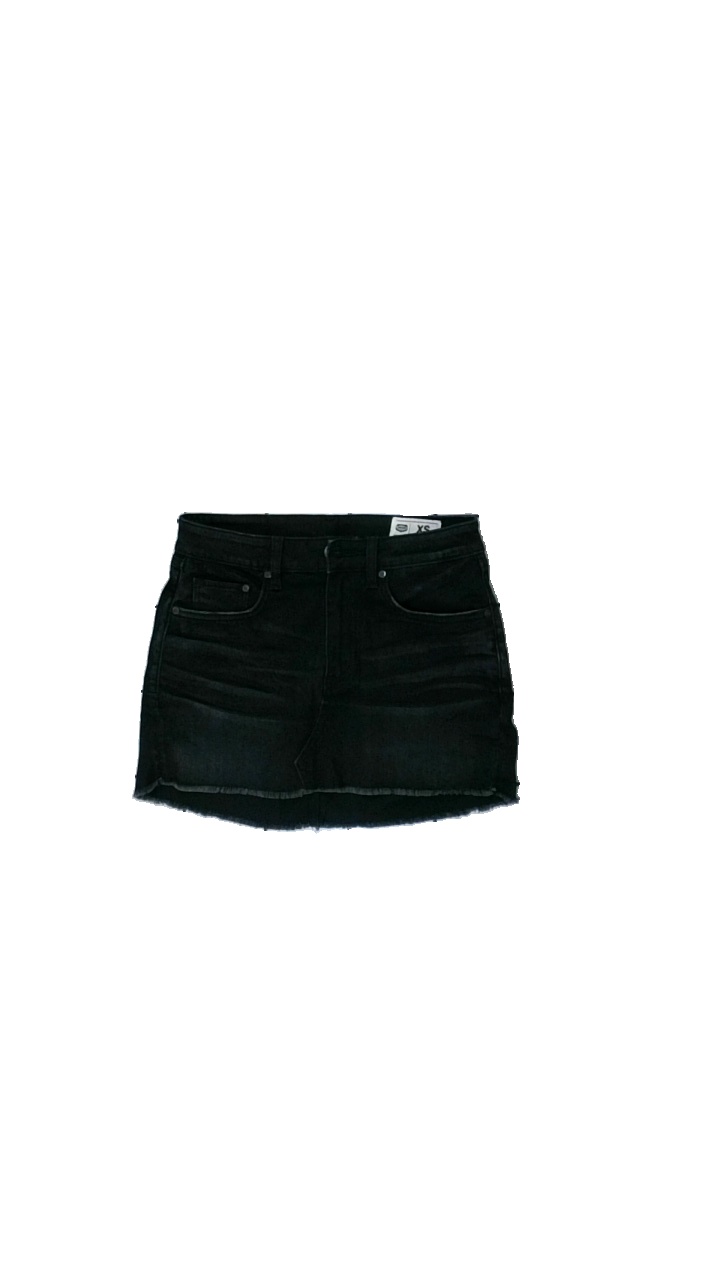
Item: Skirt (Ladies)
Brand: Crocker
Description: svart jeans kjol
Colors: Black
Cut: Regular
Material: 88% cotton 12% polyester
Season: Summer
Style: Denim
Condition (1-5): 5
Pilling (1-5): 5
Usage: Reuse
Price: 50-100